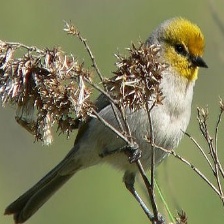
Species: VERDIN
Scientific name: AURIPARUS FLAVICEPS